Elvira Devinamira

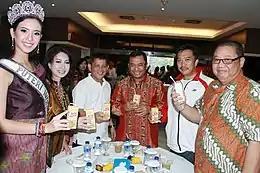
Elvira at the Jamu Event with Ministry of Industry and .

Before stepping into the field of pageantry, Elvira took part in Local Tourism Beauty Pageant of her hometown Surabaya, called ""Cak Ning Surabaya"", where she was chosen as the 1st Runner-up.